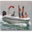
Label: ship